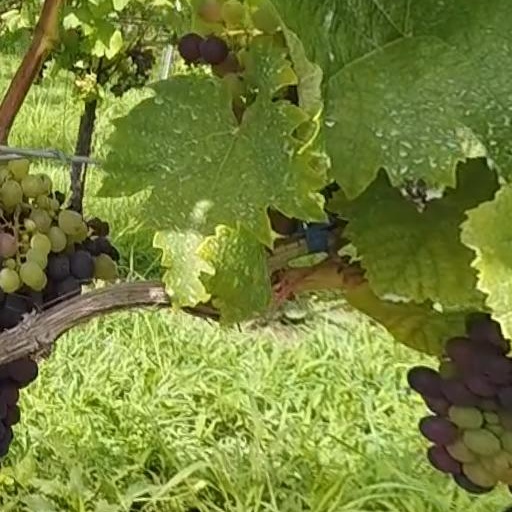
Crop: grape